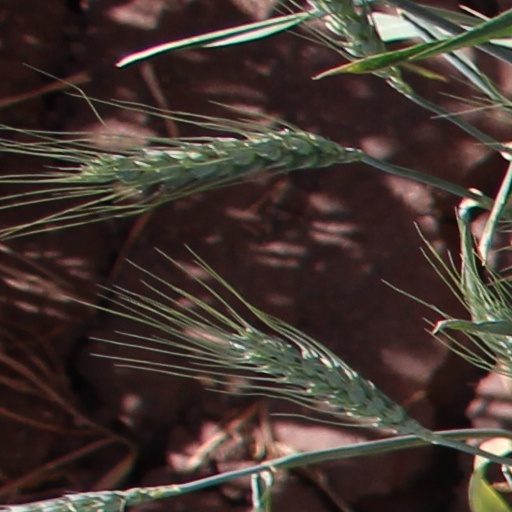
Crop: wheat